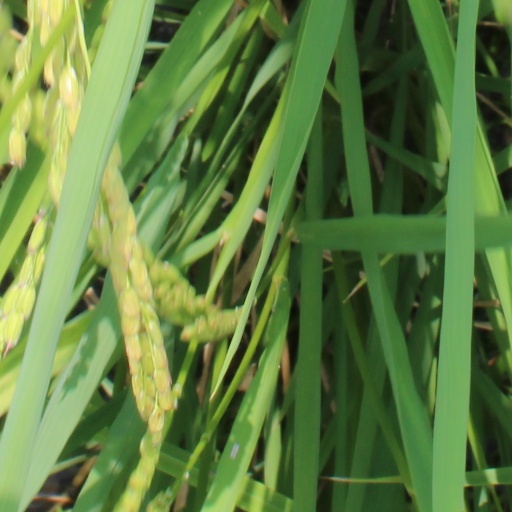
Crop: rice